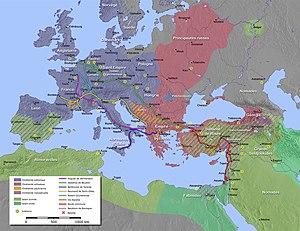
Carte de la première croisade.
L'histoire du christianisme commence au Iᵉʳ siècle au sein de la diaspora juive après la crucifixion de Jésus de Nazareth, dont la date probable se situe vers l'année 30. Les premières communautés, qui ne se définissent pas encore comme chrétiennes, sont fondées par plusieurs disciples de Jésus, en particulier dans les villes de Rome, Éphèse, Antioche, Alex mais aussi en Perse et en Éthiopie. Quand il devient une religion admise puis la religion officielle de l'Empire romain au IVᵉ siècle, les premiers conciles définissent peu à peu un ensemble de dogmes. Mais les christologies déclarées hérétiques dans l'Empire ne disparaissent pas pour autant. Parmi elles, l'arianisme et le nestorianisme perdurent pendant plusieurs siècles.
Gérenton du Béage, ou Jarento de Bisatico est un seigneur du Béage mort entre 1096 et 1099 à Jérusalem.
La Couronne des croisés est une histoire en bande dessinée de Keno Don Rosa. Elle met en scène Balthazar Picsou avec ses neveux Donald Duck, Riri, Fifi et Loulou, confronté aux deux membres du Conseil monétaire international, Molay et Barbedrue. Elle se déroule notamment à Donaldville, en Brutopie et en Haïti.
Les croisades du Moyen Âge sont des expéditions militaires organisées pour pouvoir mener le pèlerinage des chrétiens en Terre sainte afin d'aller prier sur le Saint-Sépulcre. À cette époque, elles sont d'ailleurs conçues comme une forme très particulière de pèlerinage, un « pèlerinage en armes ». Elles ont été prêchées par des papes, par des autorités spirituelles de l'Occident chrétien comme Bernard de Clairvaux, ou par des souverains comme Frédéric Barberousse.
Raimbaud II d'Orange, comte d'Orange, appelé parfois Rambaud ou Raimbaud de Nice, est né vers 1066, à Orange et peut-être mort en 1121, en Terre sainte. Mais cette date est contestée. Certains historiens estiment qu'il est décédé en 1097 ou d’autres en 1115. Selon Guillaume de Tyr : il ne revoit pas la France, et meurt en Palestine.
La première croisade s'est déroulée de 1096 à 1099 à la suite, entre autres, du refus intervenu en 1078 des Turcs seldjoukides de laisser libre le passage aux pèlerins chrétiens vers Jérusalem. Cette croisade s'achève par la reprise de Jérusalem et la création du royaume chrétien de Jérusalem.
L'expression Occident chrétien apparaît au XIXᵉ siècle dans la littérature historique et géographique occidentale pour définir un concept associant un territoire à l'Église catholique et au protestantisme qui en est issu. Plus récemment, l'expression Occident chrétien a pris une connotation géopolitique, servant à distinguer la civilisation d'origine ouest-européenne de toutes les autres.
Bogomil est un prêtre bulgare du Xᵉ siècle.
Les chrétiens d'Orient sont les chrétiens qui vivent au Proche-Orient et au Moyen-Orient. Ils représentent des minorités plus ou moins importantes en Irak, en Syrie, en Israël et au Liban, en Égypte, en Iran ou en Turquie, en Inde, au Pakistan.
Au début du Moyen Âge, Arles, profitant de l'affaiblissement du pouvoir comtal et du pouvoir de ses chevaliers urbains, essaye de s'émanciper d'abord par le consulat en 1130 puis par la République d'Arles à partir de la fin du XIIᵉ siècle. La ville avec la Provence, passe toutefois en 1251 sous la domination complète de la première dynastie Angevine et la cité, bien qu'ayant réalisé son unité, perd de son importance politique. En revanche Arles et son territoire se développent par l'agriculture, l'élevage et le commerce et accueillent dès le milieu du XIIᵉ siècle les ordres religieux militaires, notamment les templiers, puis les cisterciens. Au siècle suivant, ils seront suivis par les ordres mendiants. À la fin du XIIIᵉ siècle, Arles englobe de nouveaux quartiers dans une enceinte agrandie et atteint son optimum démographique du Moyen Âge avec une population d'environ 15 000 habitants avant les crises du Moyen Âge tardif.
Alexis Iᵉʳ Comnène, né vers 1058 et mort le 15 août 1118, est un empereur byzantin du 4 avril 1081 au 15 août 1118. Il est le troisième fils du curopalate Jean Comnène et d'Anne Dalassène et le neveu de l'empereur Isaac Iᵉʳ.
Cet article traite de la religion en Europe en tant que tradition culturelle, sans préjuger du taux de croyants convaincus et de pratiquants réguliers dans chaque confession.
L’histoire de l'Europe, et surtout de l’Europe méridionale, est une des parties les mieux documentées, étudiées et connues de l’histoire mondiale, pour quatre raisons :